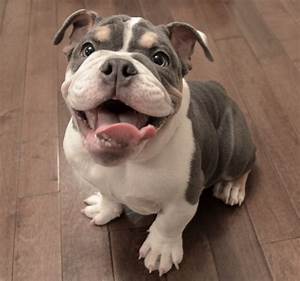
Label: dog